Association Royale des Radio Amateurs du Maroc

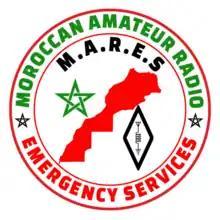
Moroccan Amateur Radio Emergency Services - M.A.R.E.S- Logo

The Association Royale des Radio Amateurs du Maroc (ARRAM) (in English, Royal Association of Radio Amateurs of Morocco) is a national non-profit organization for amateur radio enthusiasts in Morocco. Key membership benefits of the ARRAM include a QSL bureau for those amateur radio operators in regular communications with other amateur radio operators in foreign countries, and a network to support amateur radio emergency communications.